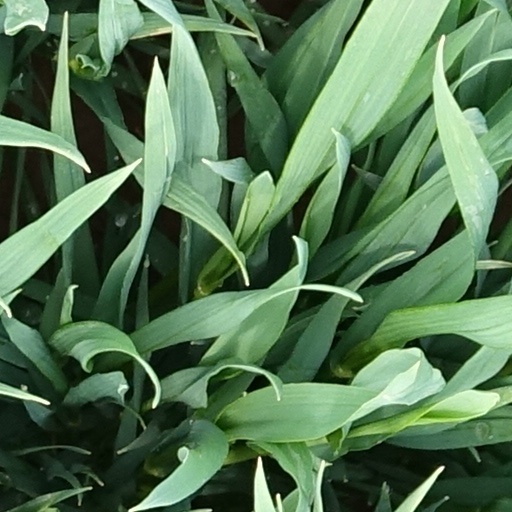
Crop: wheat